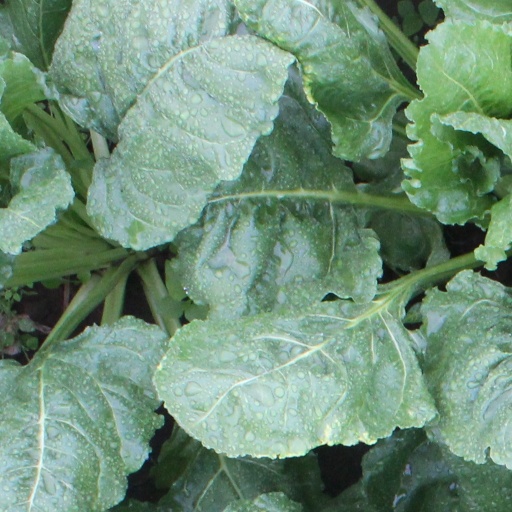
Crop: sugar beet